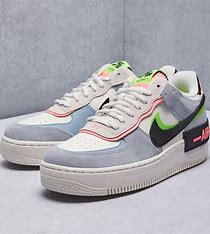
Brand: Nike
Model: Air Force 1 Shadow